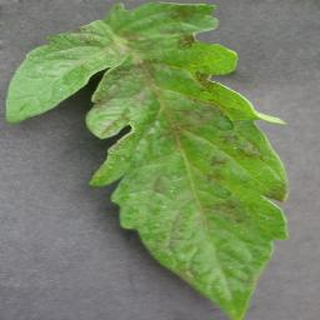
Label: tomato_late_blight